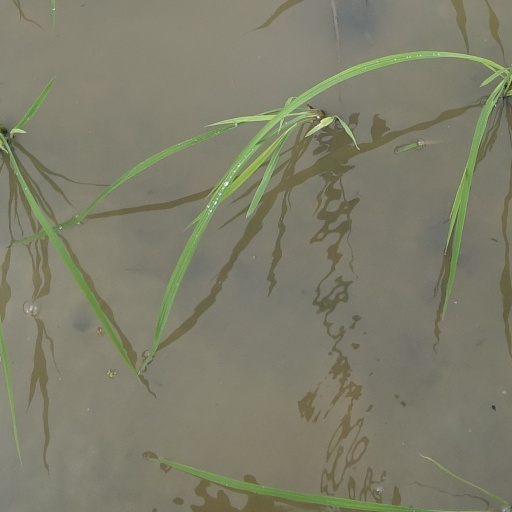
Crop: rice